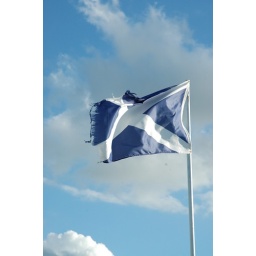
That's one of Scotland's flags - St Andrew. I like the colour contrasted of flag against blue sky and cloud